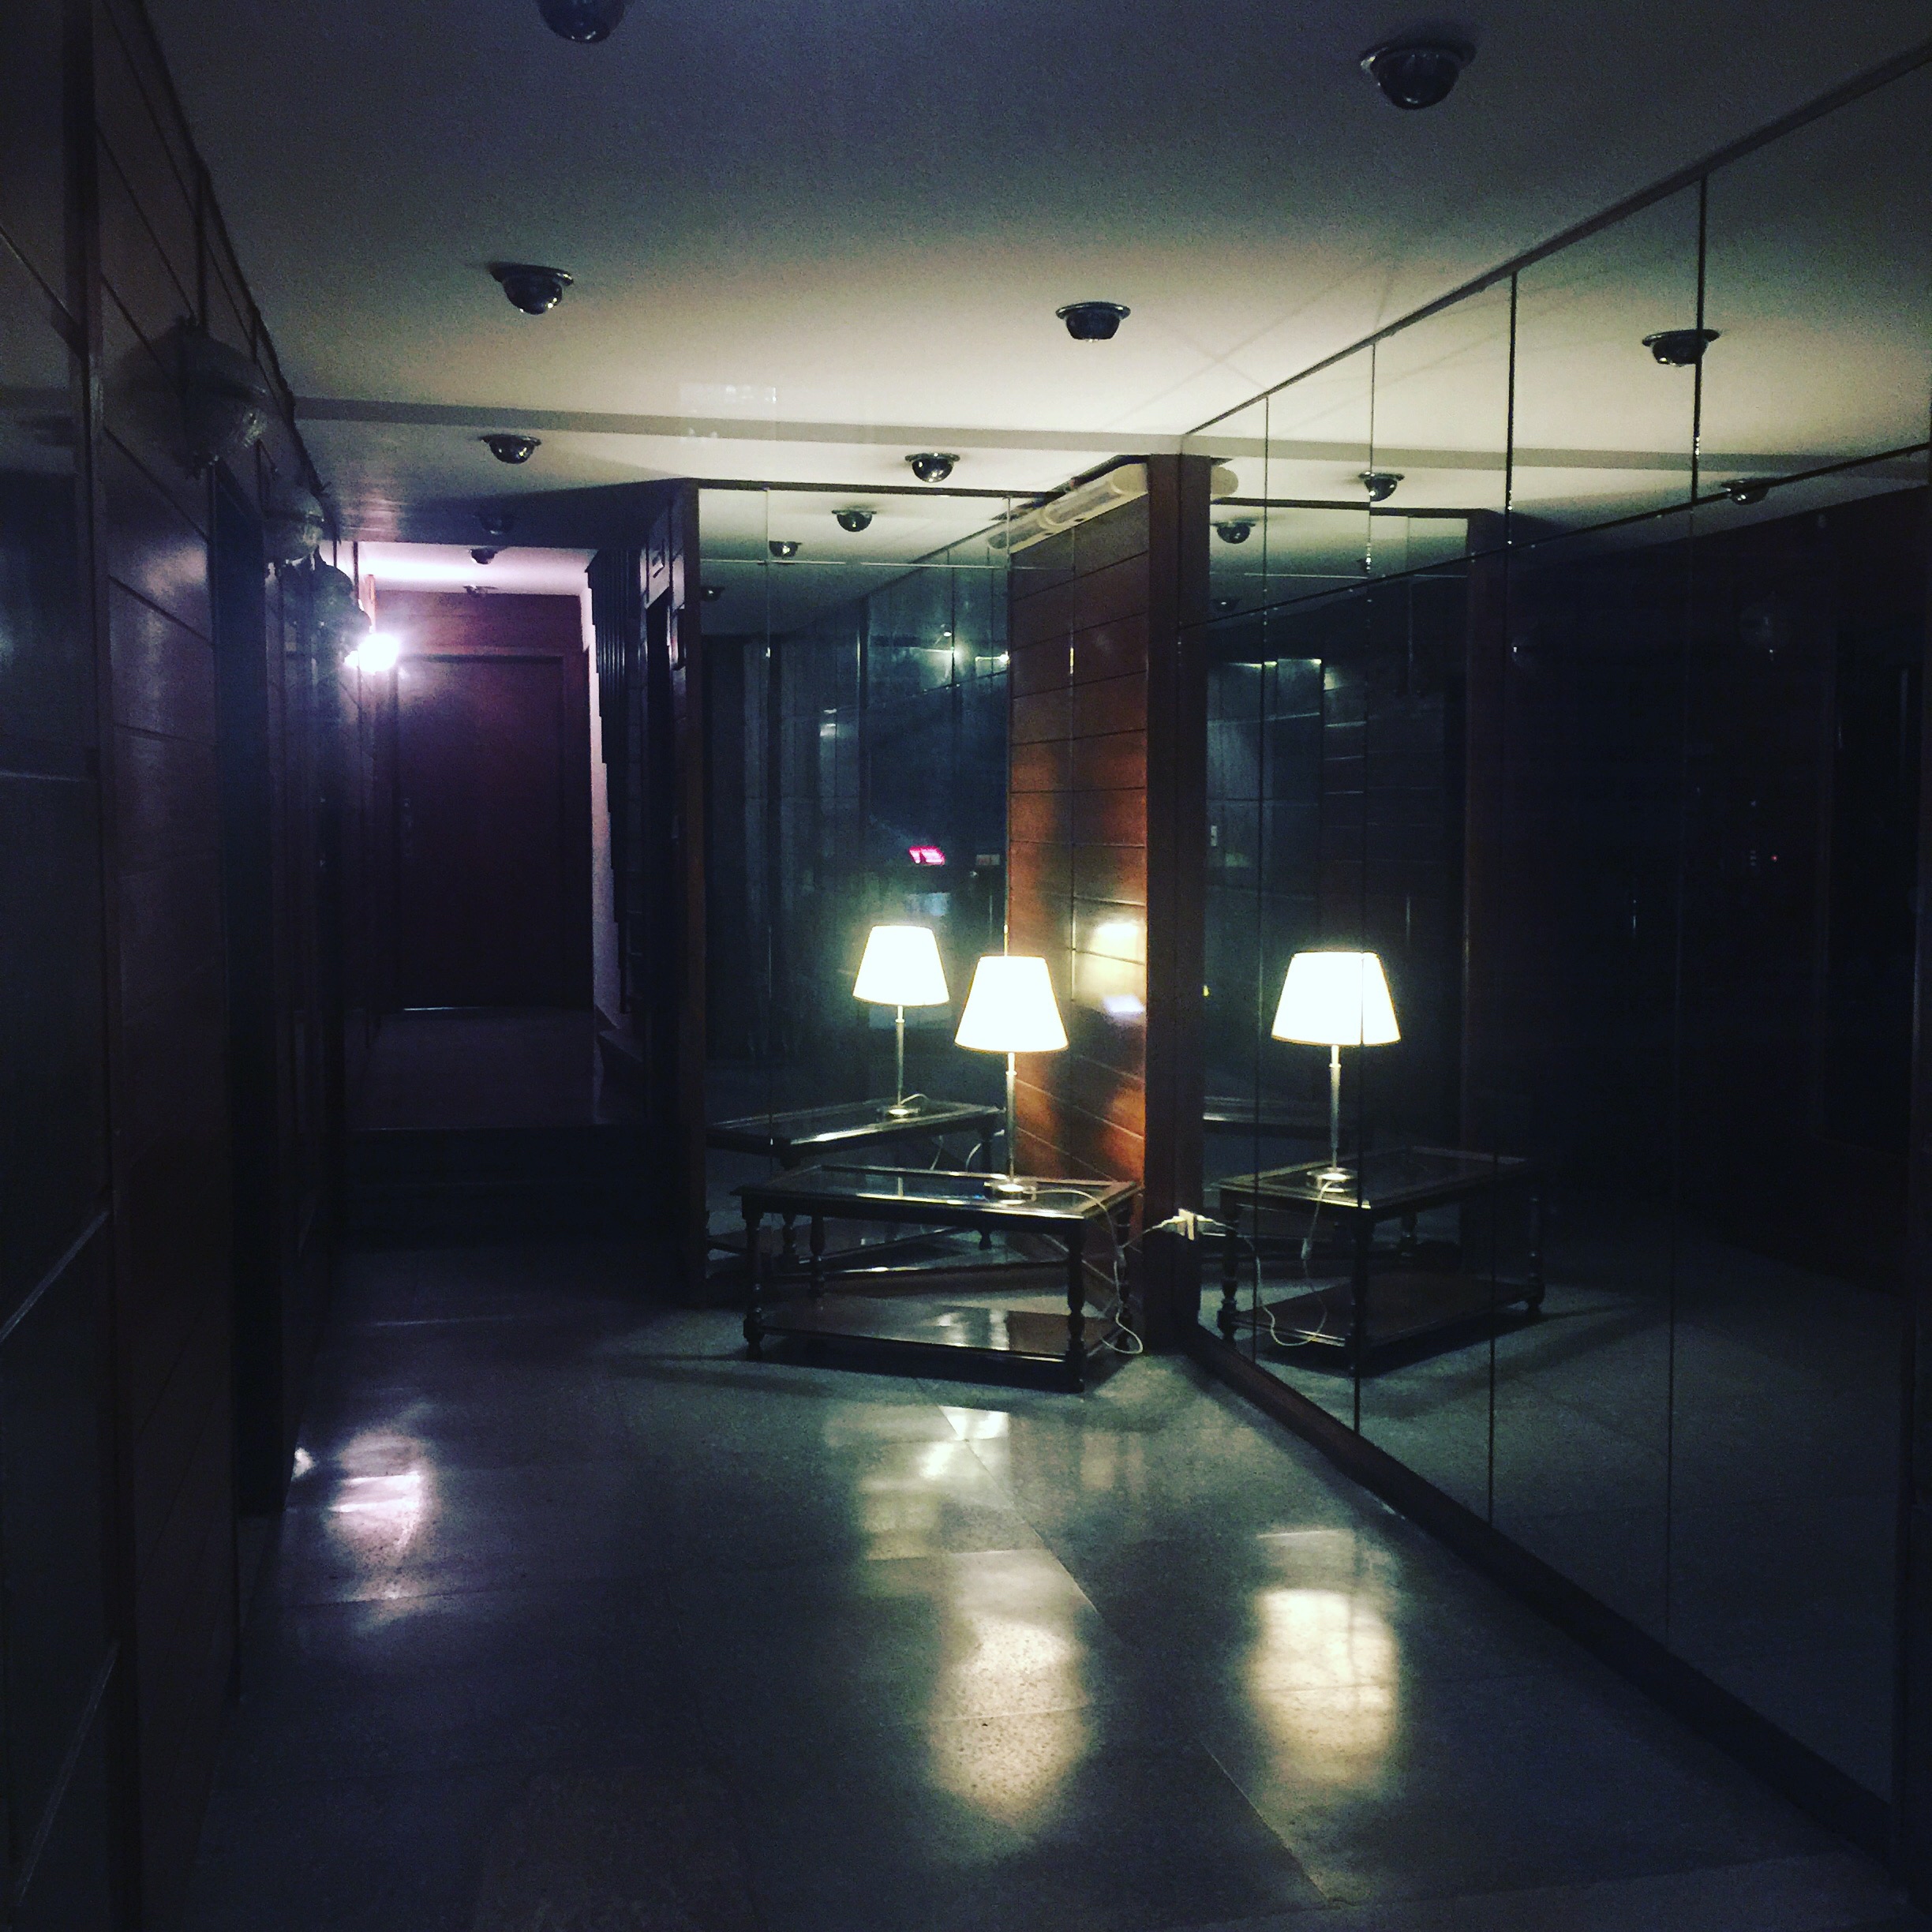
light, floor, home, ceiling, property, room, lighting, interior design, design, 190, shape, project365, window covering